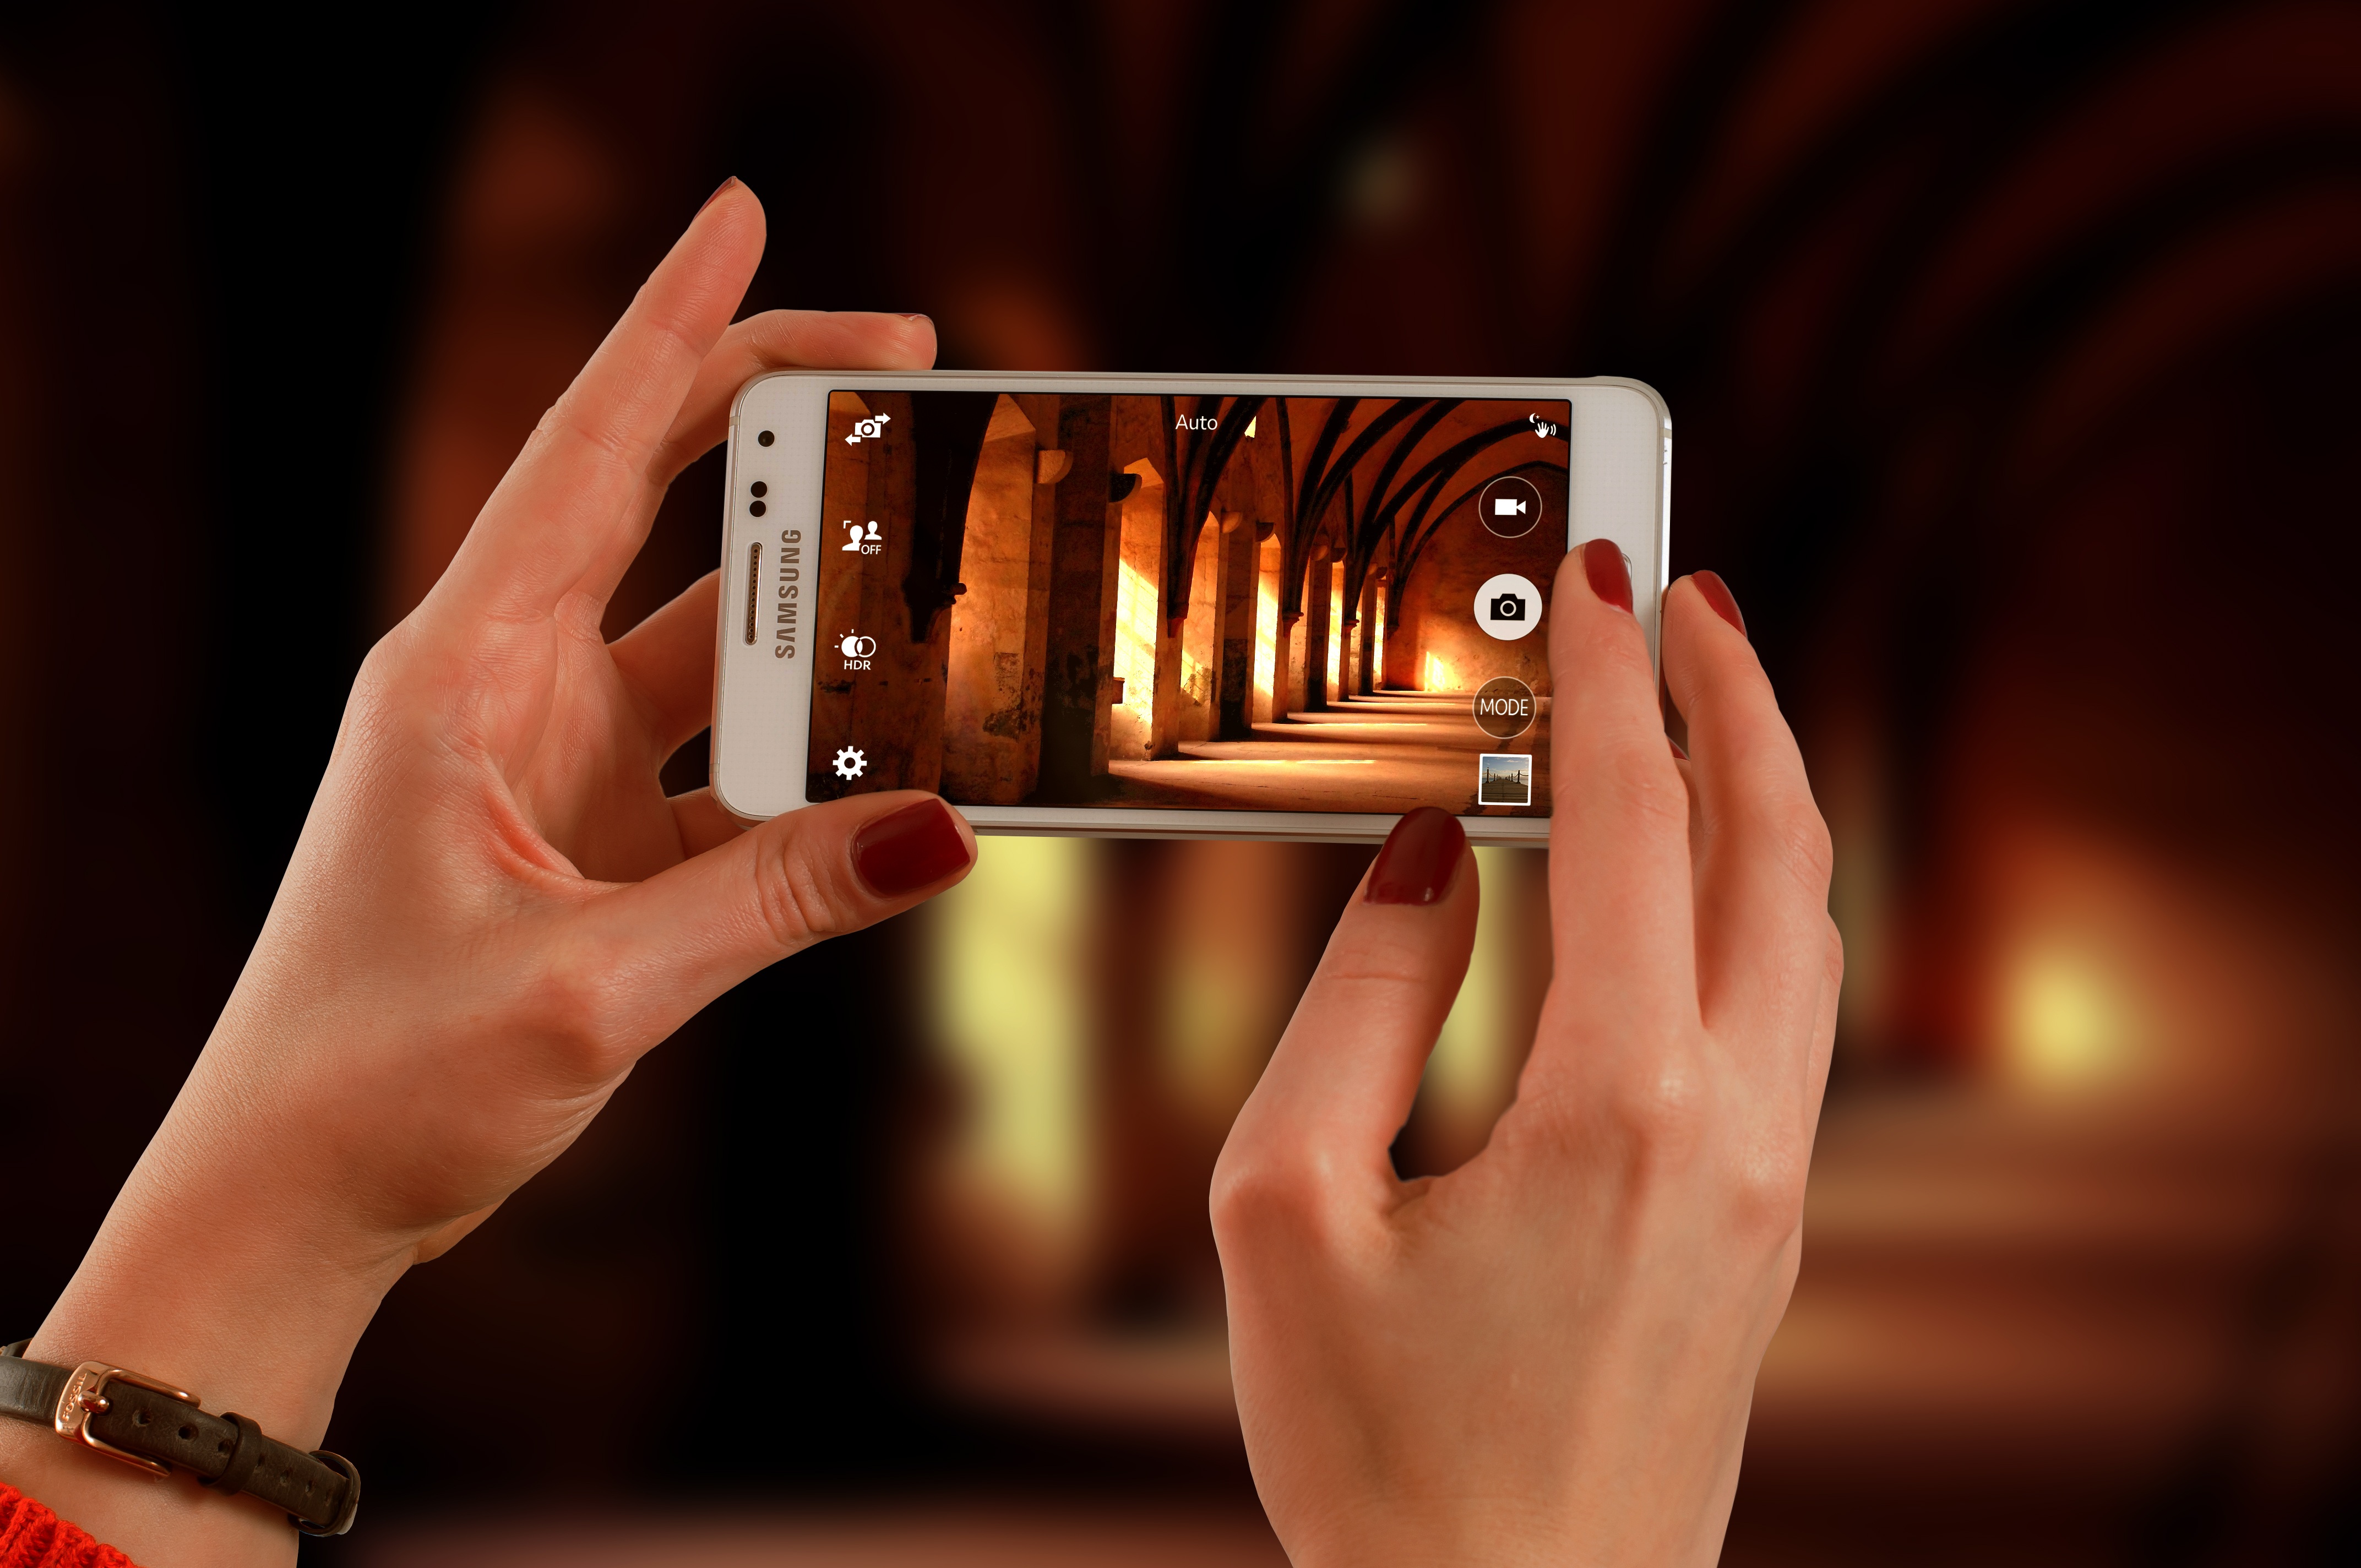
smartphone, mobile, hand, screen, girl, technology, camera, photography, photographer, guitar, photo, portrait, finger, phone, lifestyle, lighting, close up, samsung, display, cellphone, picture, digital, photograph, media, shot, photographing, cellular, cell, sense